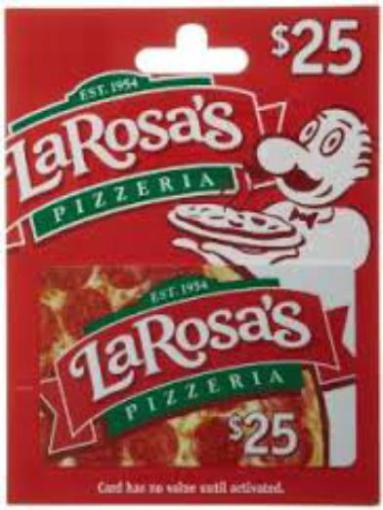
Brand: larosa's pizzeria
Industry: Food